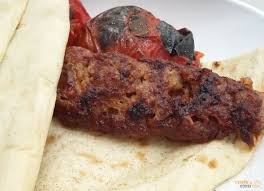
Yemek: kebap